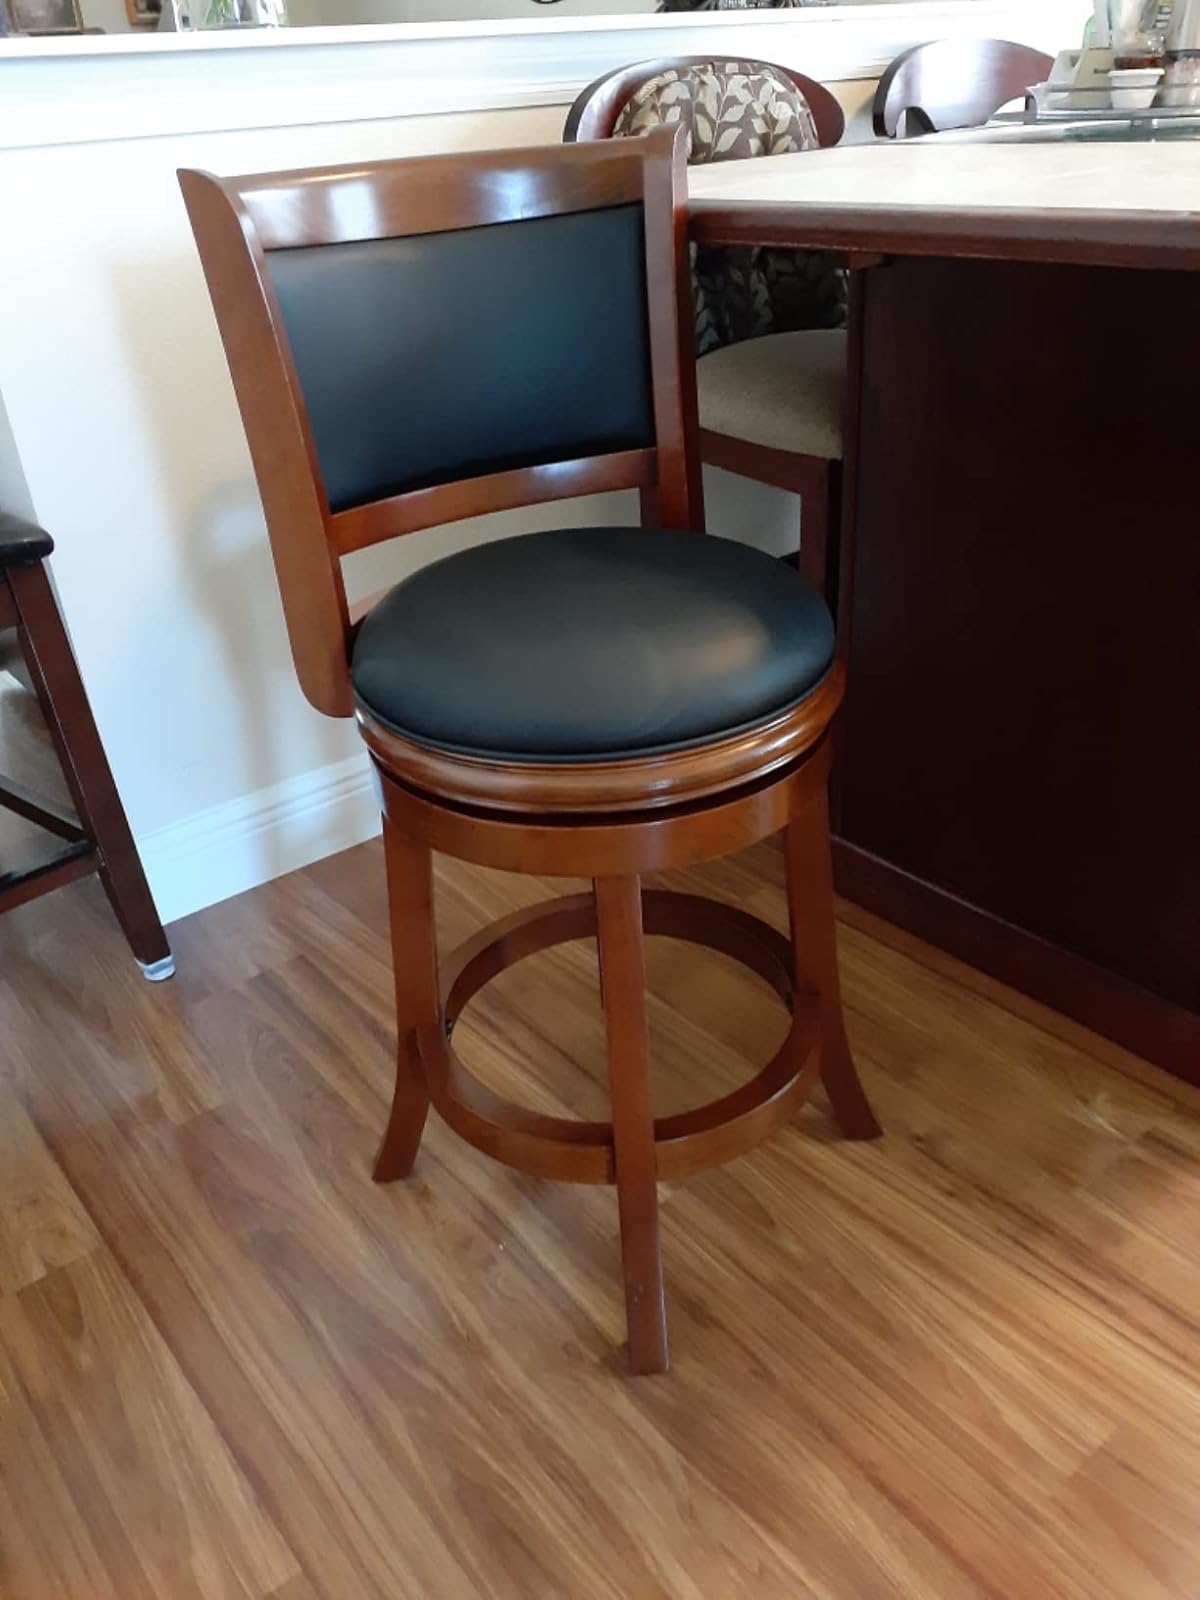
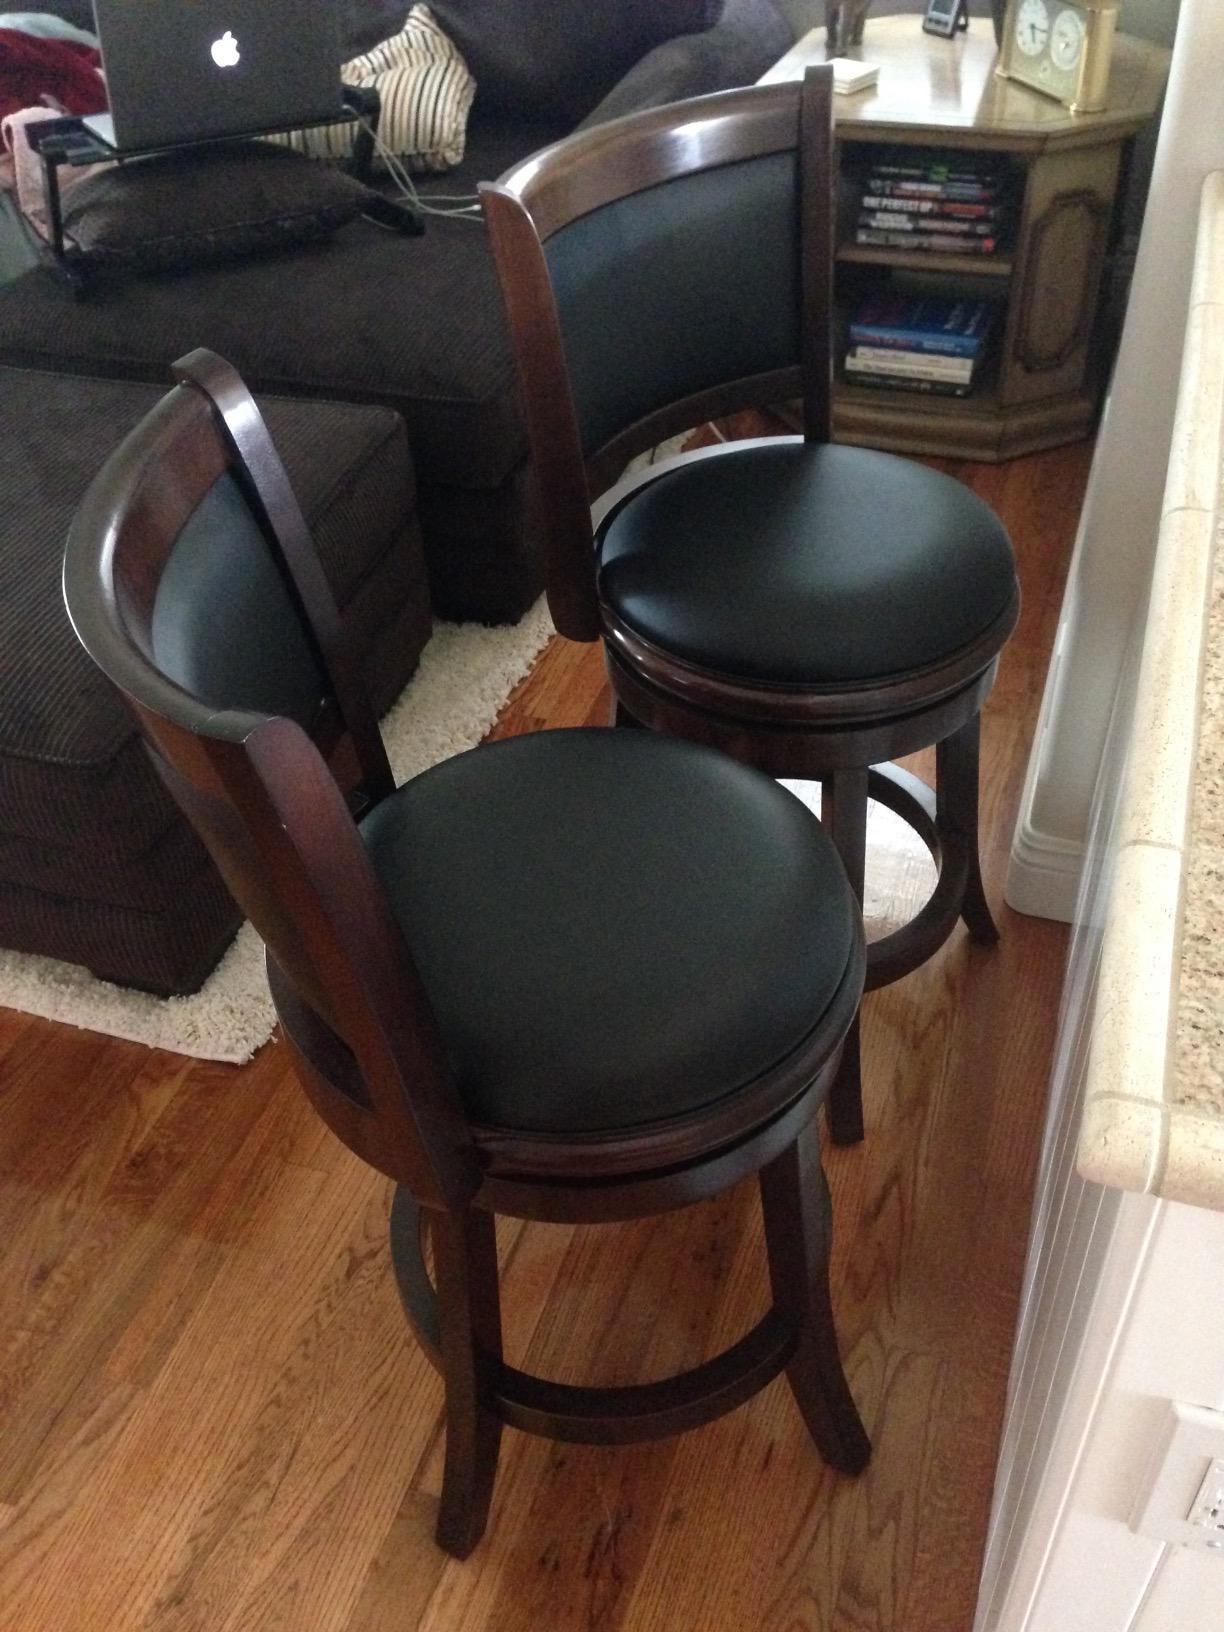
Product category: stool
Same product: no